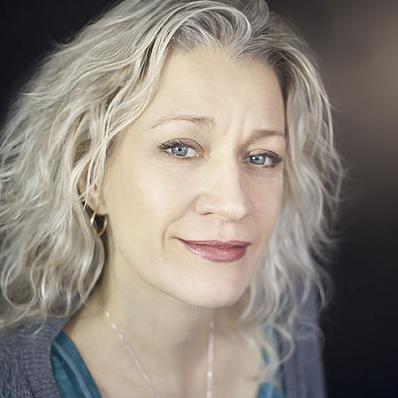
Age: 48